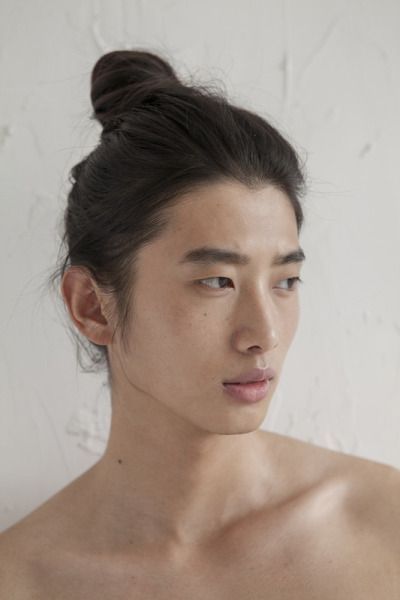
Gender: men